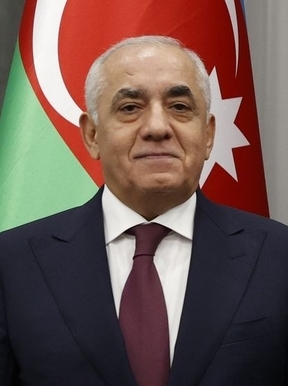
แอลี แอแซดอฟ

| name = แอลี แอแซดอฟ
| image = Али Асадов (25-08-2022).jpg
| office = นายกรัฐมนตรีอาเซอร์ไบจาน คนที่ 10
| president = อิลฮัม แอลีเยฟ
| term_start = 8 ตุลาคม 2562
| predecessor = Novruz Mammadov
| birth_place = Nakhchivan (city)|นาคีชีวัน สาธารณรัฐสังคมนิยมโซเวียตอาเซอร์ไบจาน สหภาพโซเวียต
| caption = แอแซดอฟ ในปี 2022
| party = New Azerbaijan Party
| spouse = Zamira Asadova|ซามิรา อาซาดอวา
| children = 2
แอลี แอแซดอฟ () เป็นนักการเมืองชาวอาเซอร์ไบจานปัจจุบันทำหน้าที่เป็นนายกรัฐมนตรีอาเซอร์ไบจานหลังจากที่เขาได้รับการแต่งตั้งให้ดำรงตำแหน่งในวันที่ 8 ตุลาคม ค.ศ. 2019 โดยประธานาธิบดีอิลฮัม แอลีเยฟ
==อ้างอิง==
หมวดหมู่:บุคคลที่เกิดในปี พ.ศ. 2499
หมวดหมู่:บุคคลที่ยังมีชีวิตอยู่
หมวดหมู่:นายกรัฐมนตรีอาเซอร์ไบจาน